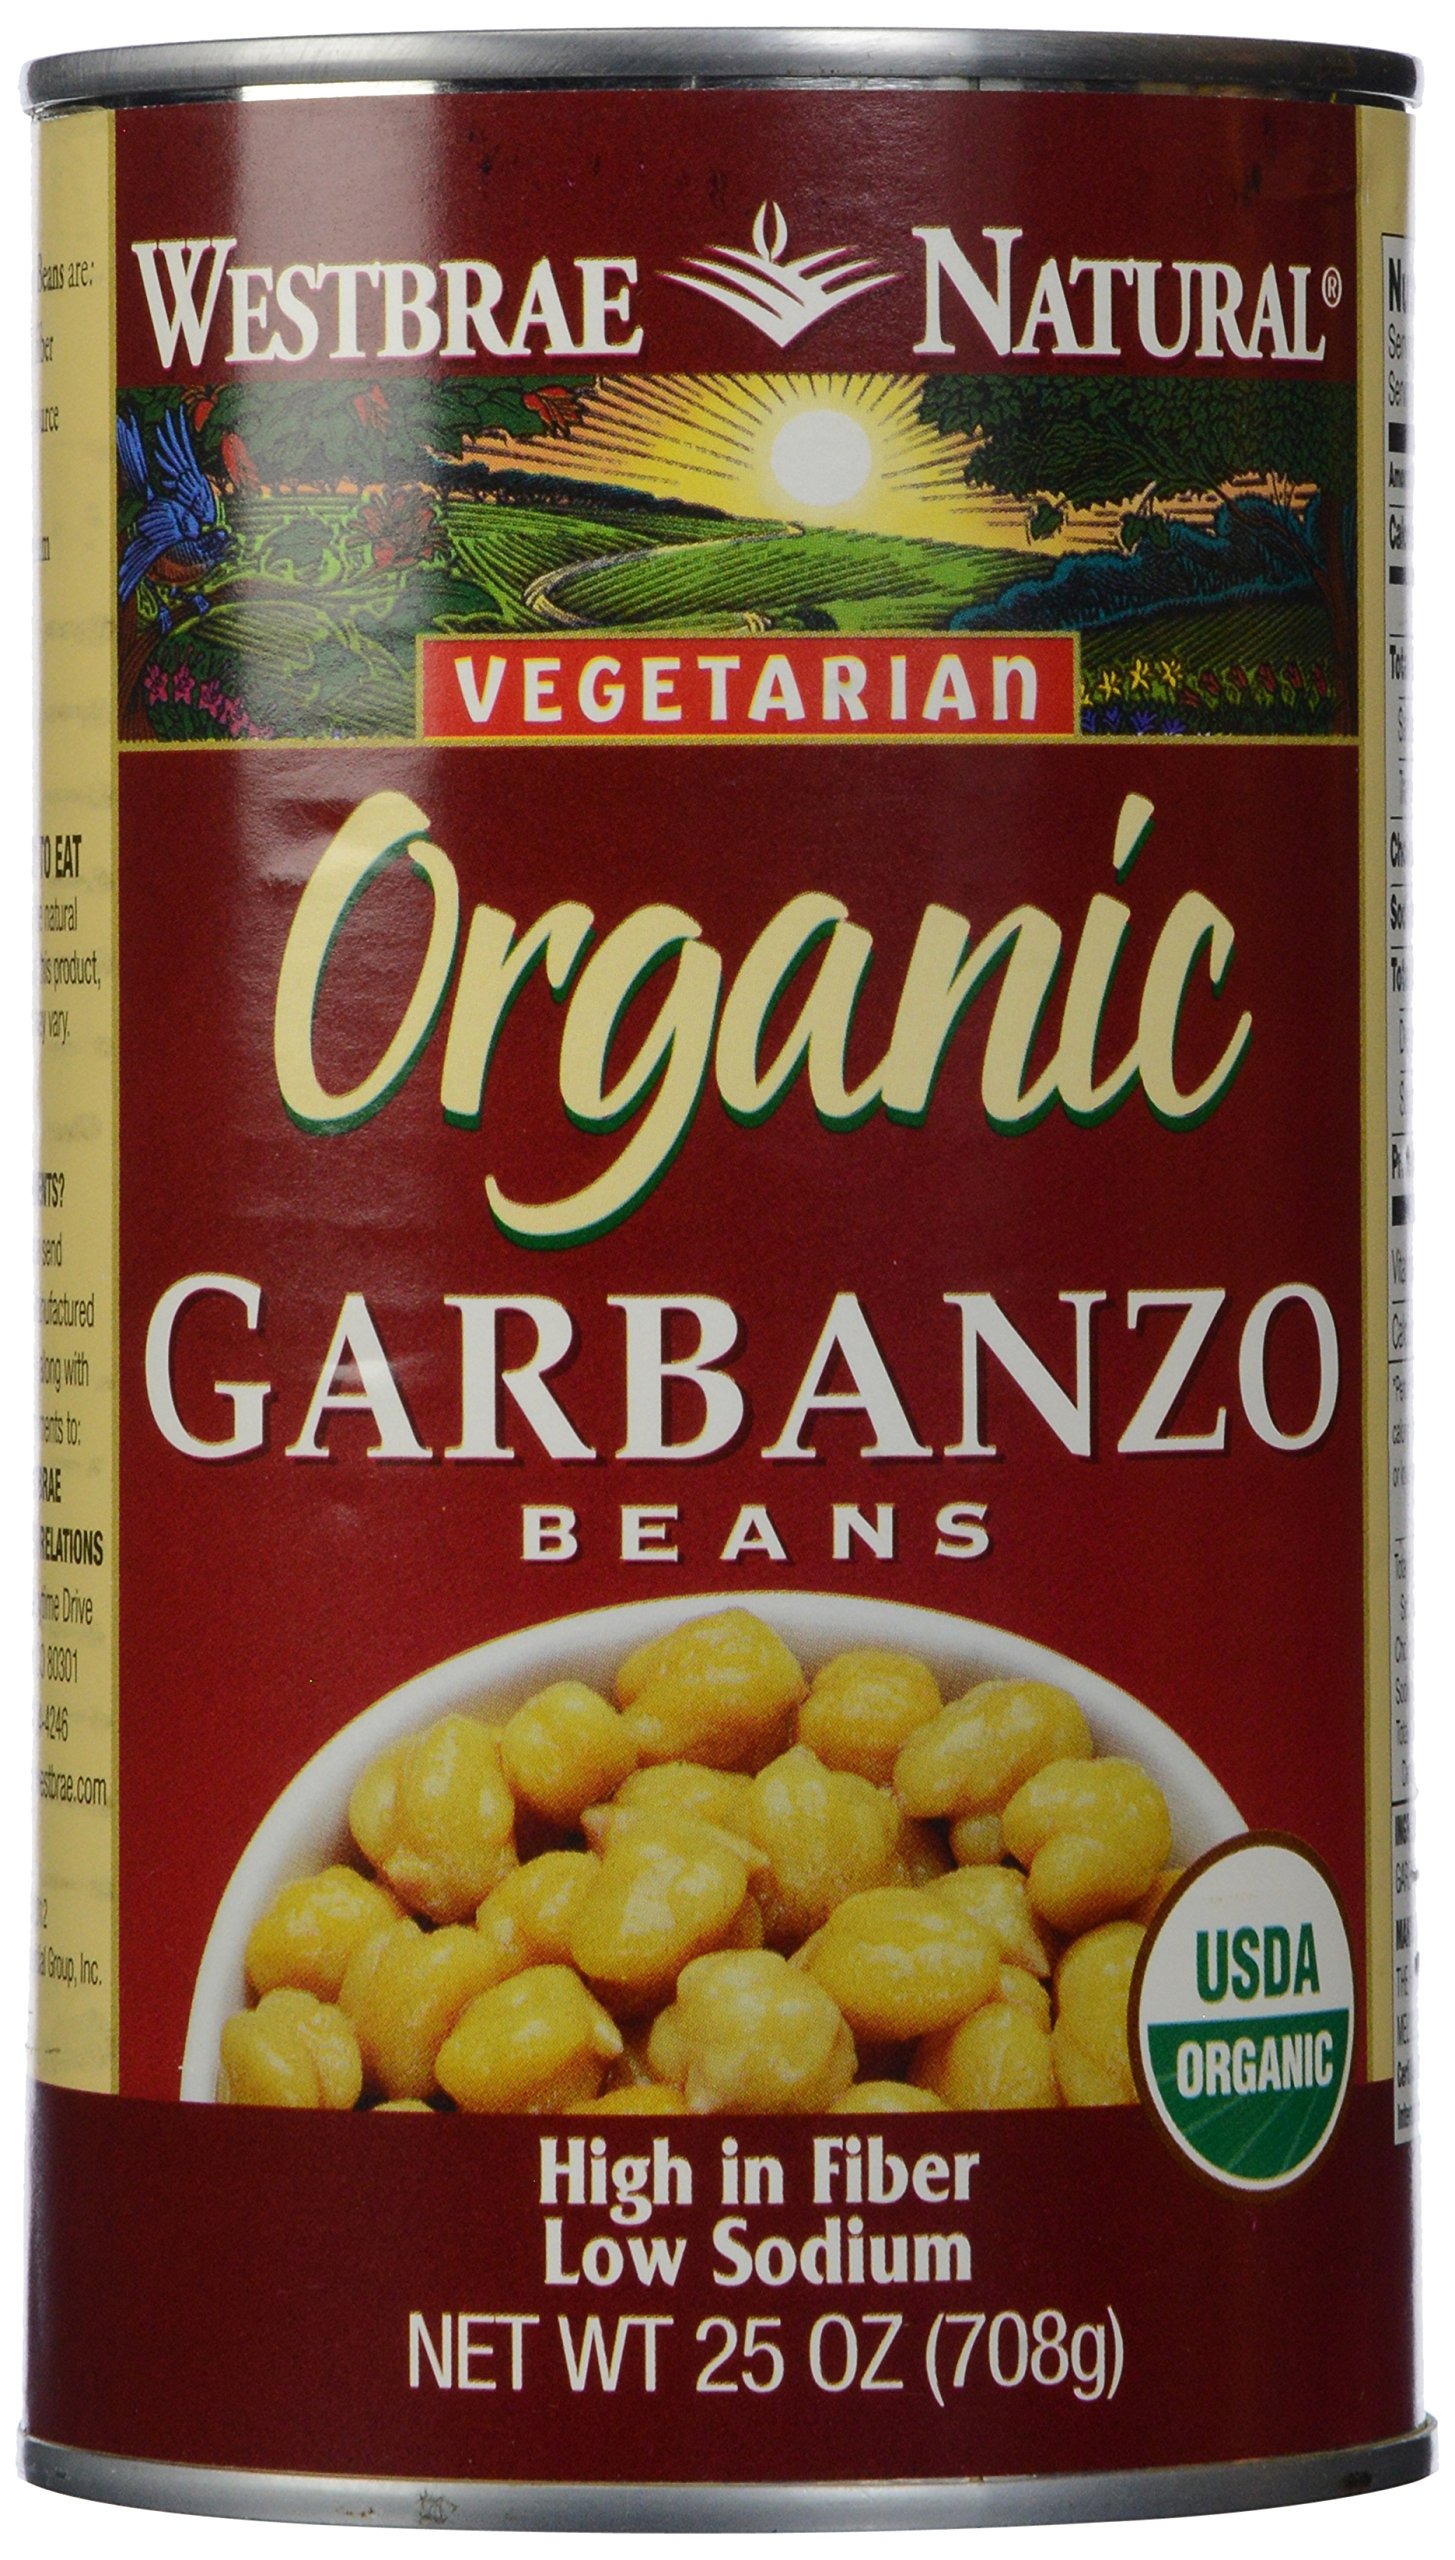
Item Name: Westbrae Organic Garbanzo Beans-25 oz
Bullet Point: Westbrae Organic Garbanzo Beans-25 oz
Product Description: <p>Westbrae Natural, Organic Garbanzo Beans, . <br />Westbrae Natural Beans provide a foundation for nutritious, tasty meals centered around vegetables, whole grains and beans.</p>
Value: 25.0
Unit: Fl Oz

Price: 46.83